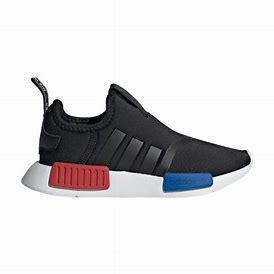
Brand: Adidas
Model: NMD 360